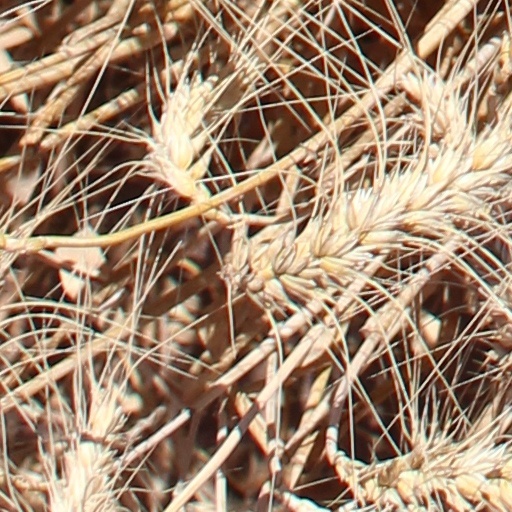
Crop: wheat